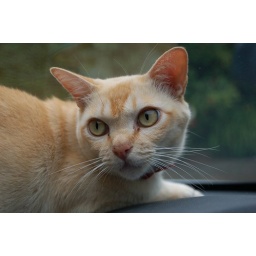
cat in car